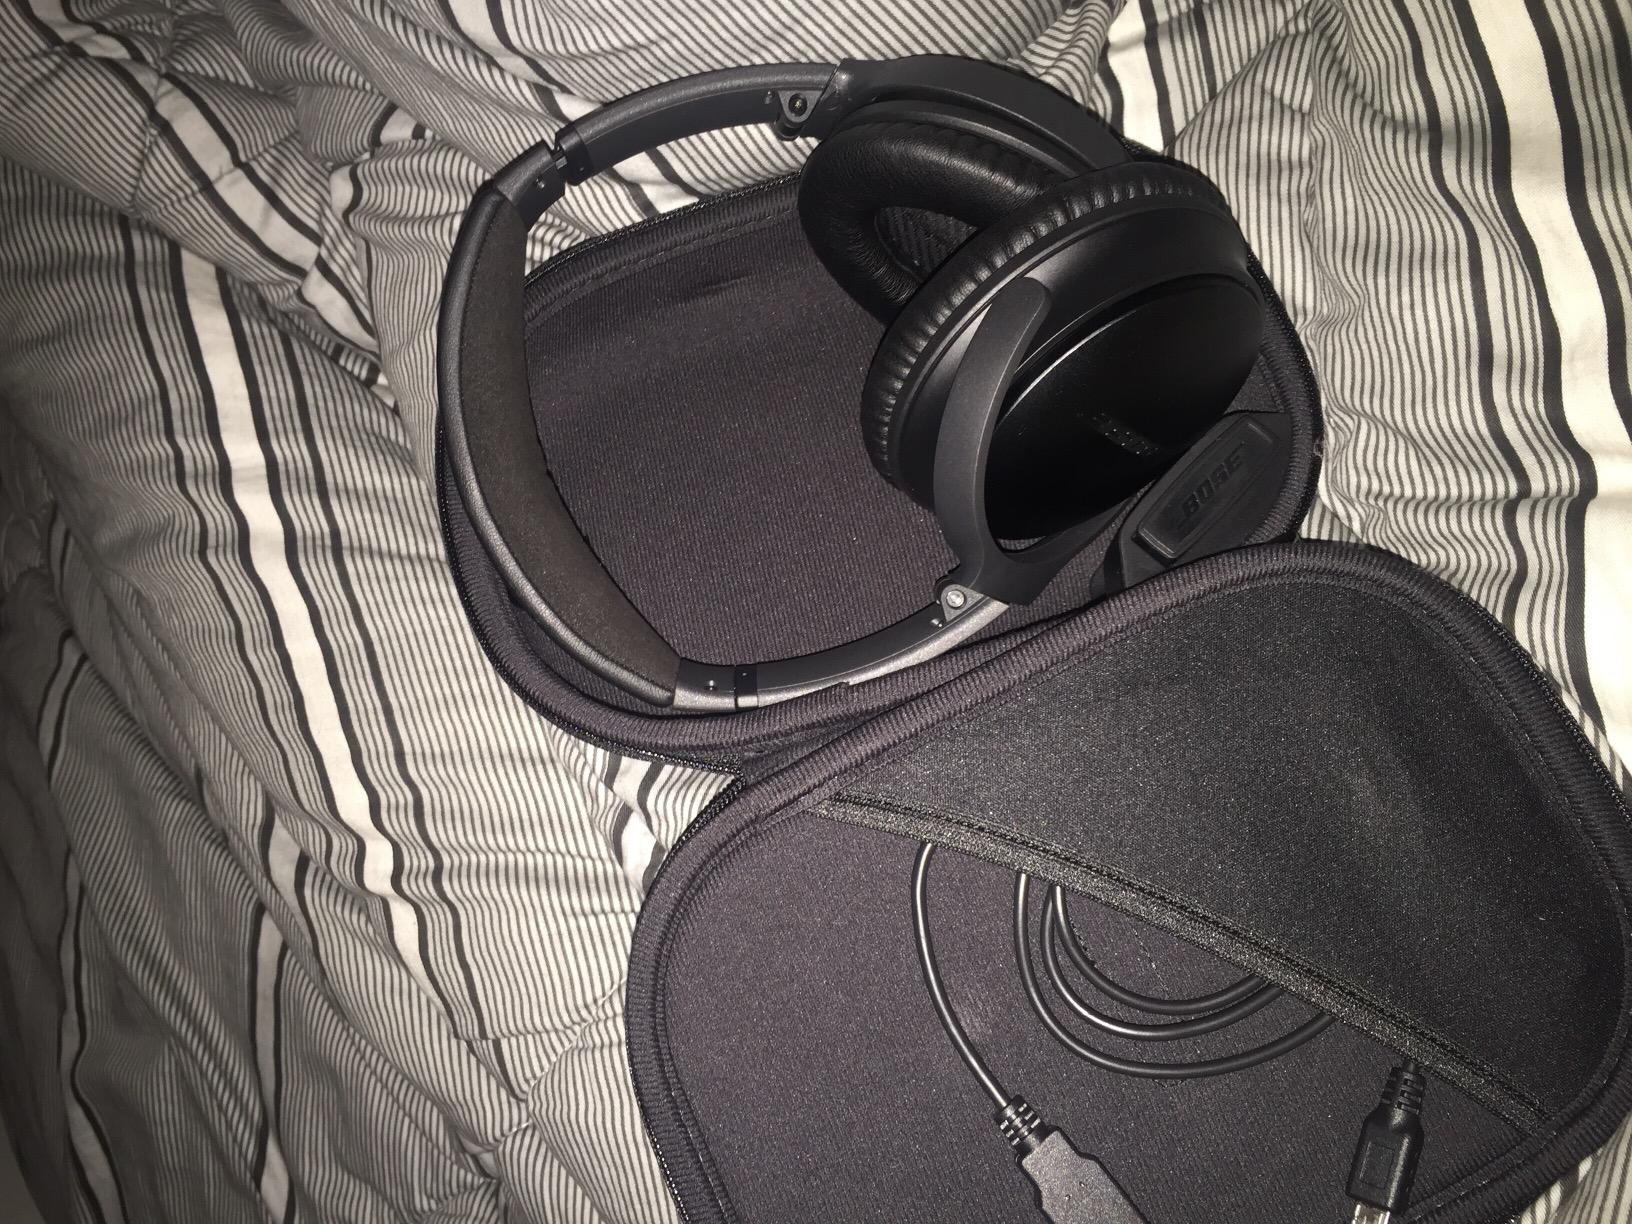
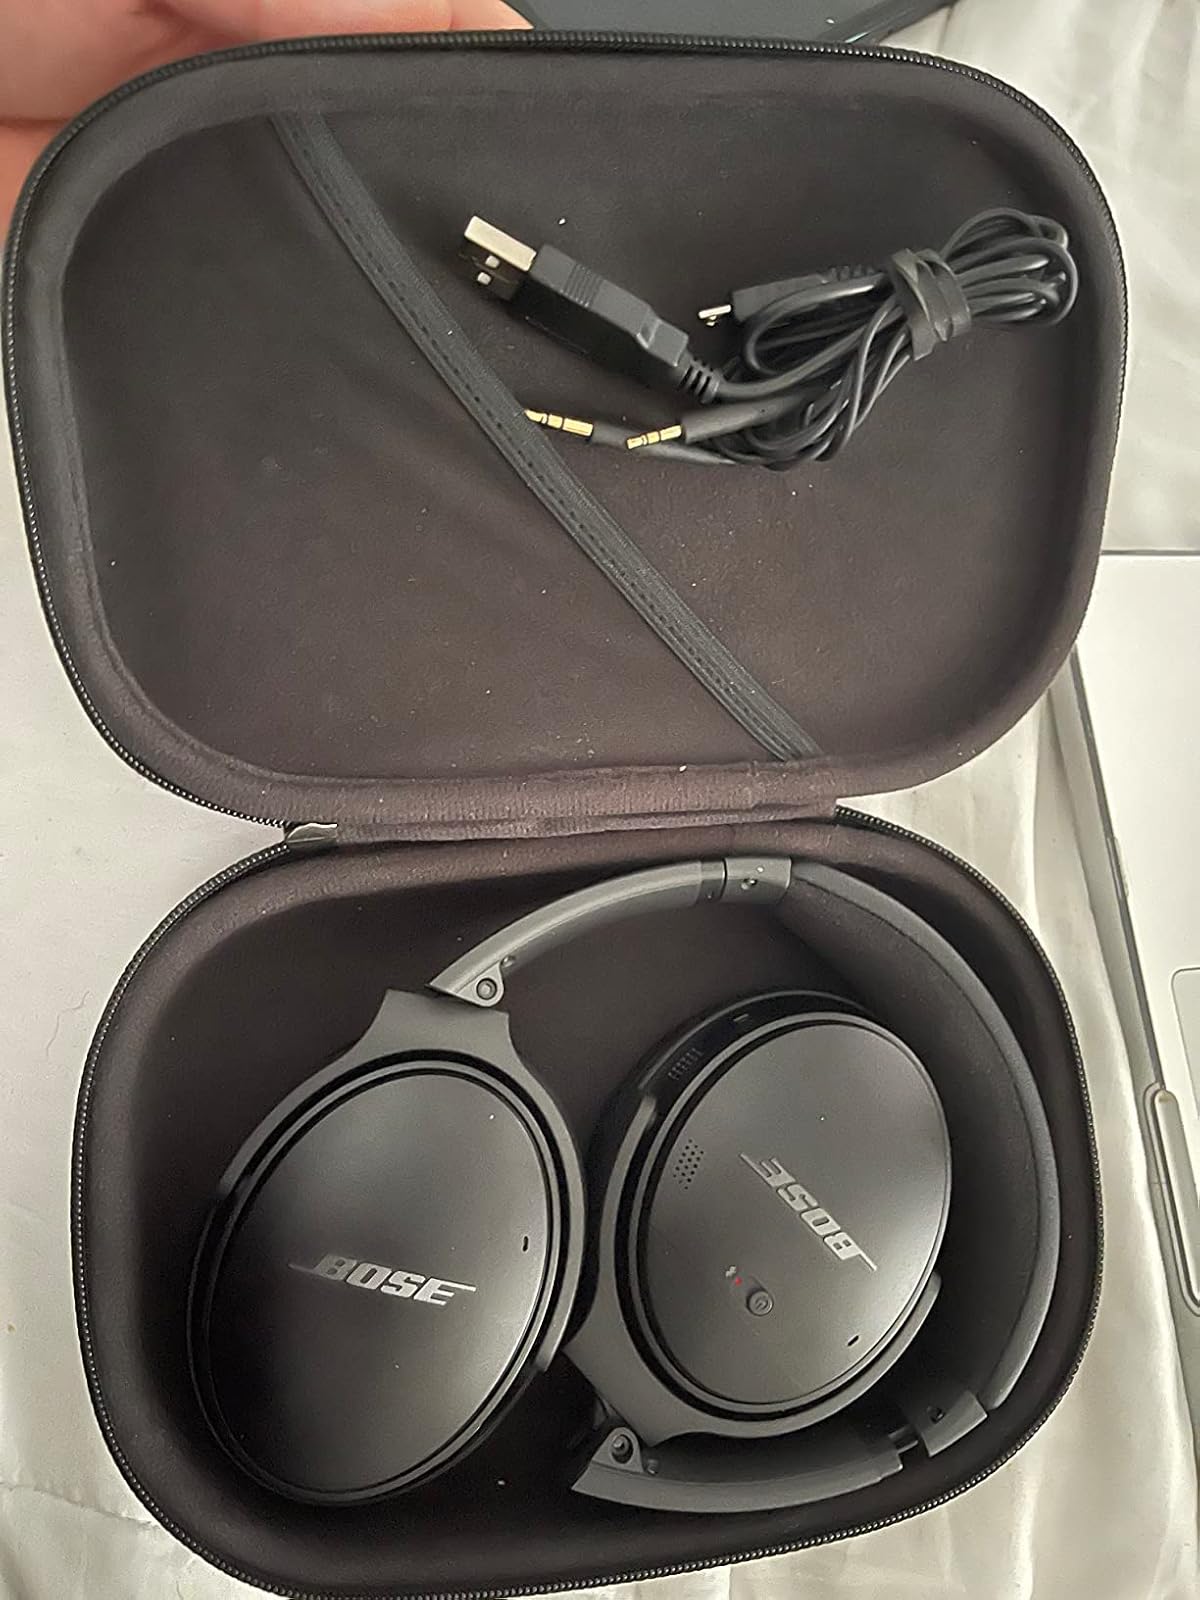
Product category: headphones
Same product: yes